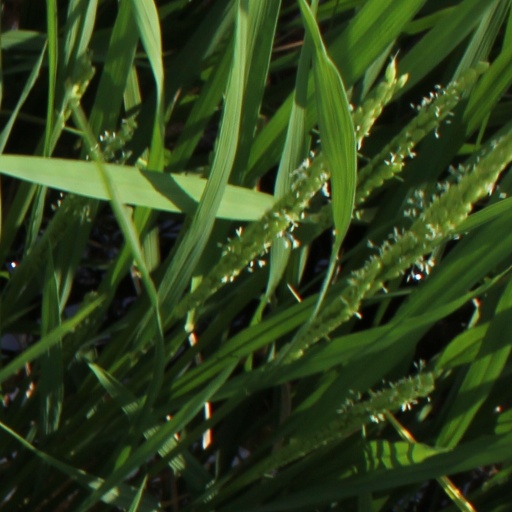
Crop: rice